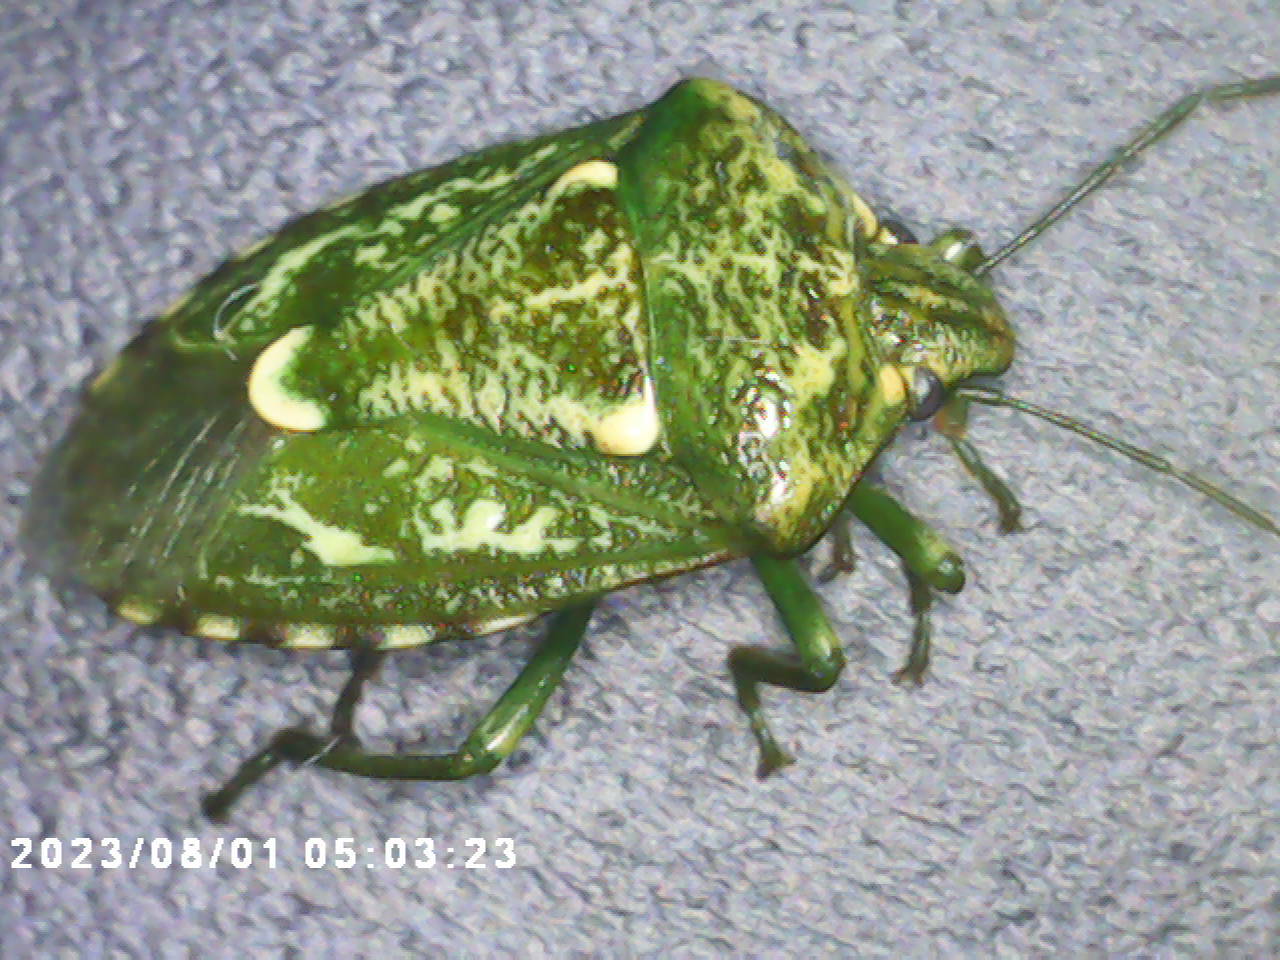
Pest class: stink_bug